Central Fire Station (Jackson, Mississippi)

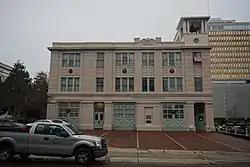

The Central Fire Station in Jackson, Mississippi, located on S. President St., was built in 1904. It was listed on the National Register of Historic Places in 1975.